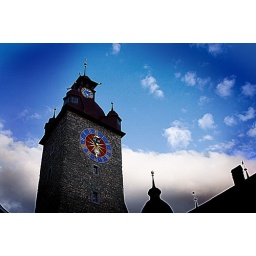
A clock tower in switzerland.